Transport in Karachi

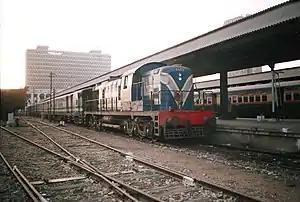
Karachi Circular Railway

Karachi Circular Railway is a partially active regional public transit system in Karachi, which serves the Karachi metropolitan area. KCR was fully operational between 1969 and 1999. Since 2001, restoration of the railway and restarting the system had been sought. In November 2020, the KCR partially revived operations.